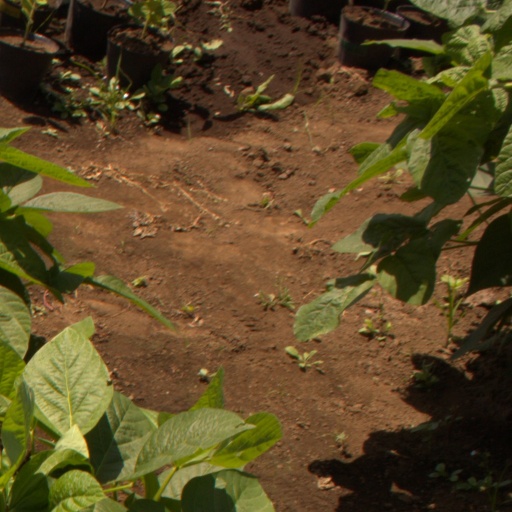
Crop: soybean